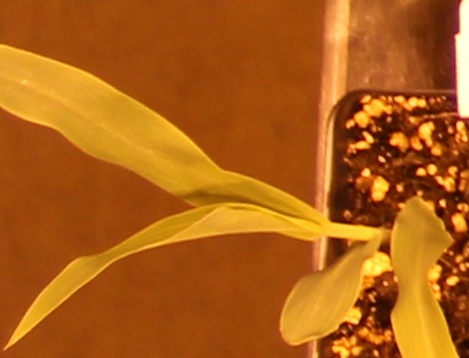
Label: Corn